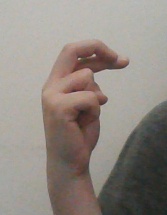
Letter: zay